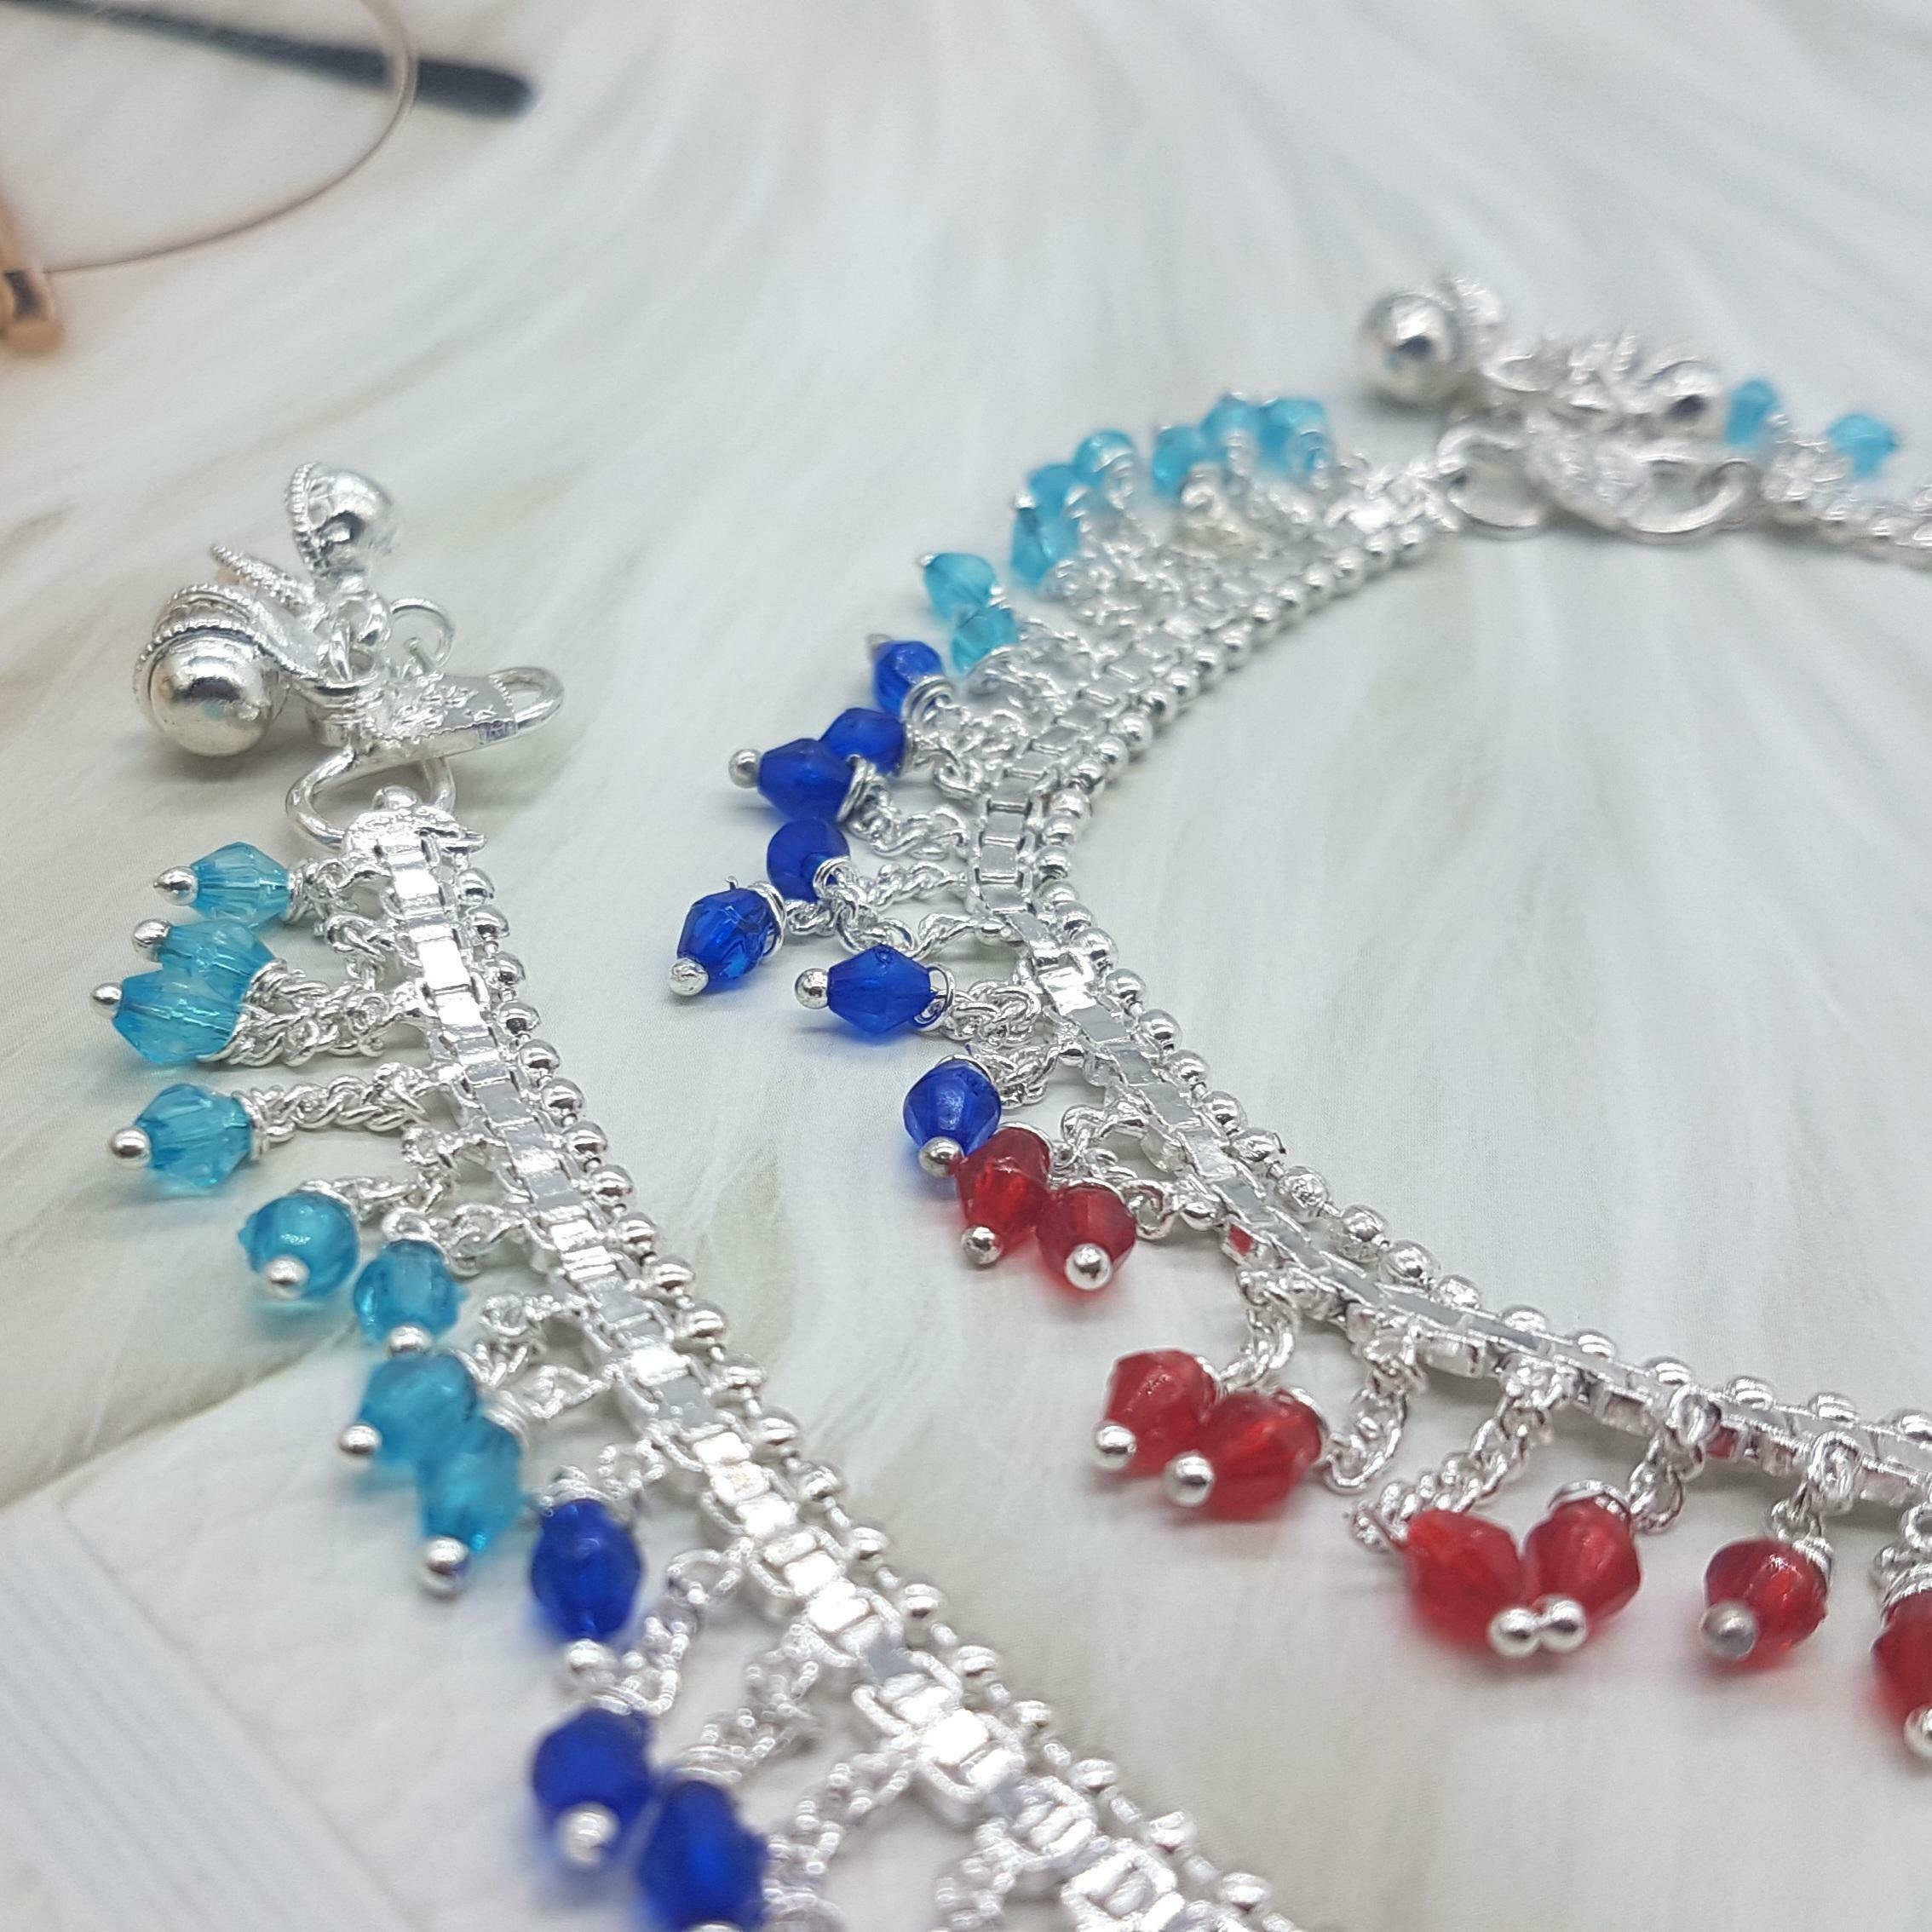
BR Ornaments Shimmering Bejeweled Women Anklets & Toe Rings Alloy Anklet (Pack of 2)
Type: Anklet
Brand: BR Ornaments
Price: Rs. 289
 This silver anklet looks good with all indian outfitsor traditional outfits suitable girls and women of all ages. grab this pair of anklets, you will feel stylish ankle and shining silver anklet will make beautiful, you must buy the sns traders anklets you will never go wrong with the latest design, fancy anklets in silver jewellery.